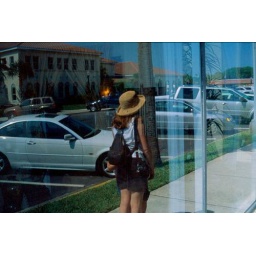
A reflection in a window of my mom at the beach about a year ago.